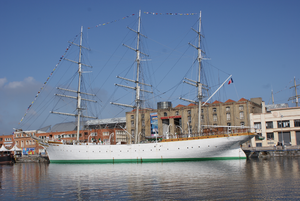
Le Duchesse Anne en moyen pavois à l'occasion du rassemblement de grands voiliers et vieux gréements à Dunkerque du 30 mai au 2 juin 2013. En arrière plan à droite les mâts du Kruzenshtern qui se trouve, avec d'autres grands voiliers, dont le Belem et le Mir, dans le bassin du Freycinet
Le Duchesse Anne, ex-Grossherzogin Elisabeth est le plus grand voilier, et le dernier trois-mâts carré, conservé en France. Construit en 1901 par le chantier Johann C. Tecklenborg de Bremerhaven-Geestemünde selon les plans de Georg W. Claussen, il est considéré comme un chef-d’œuvre d’architecture navale, en raison notamment de la forme profilée de sa coque en acier et de l'équilibre général du navire, qui ménagent un espace habitable d'une grande capacité, tout en innovant en matière de sécurité.